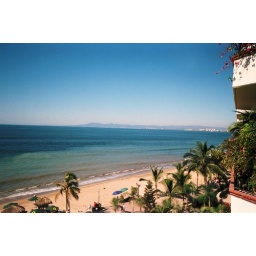
The beach in front of the condo building